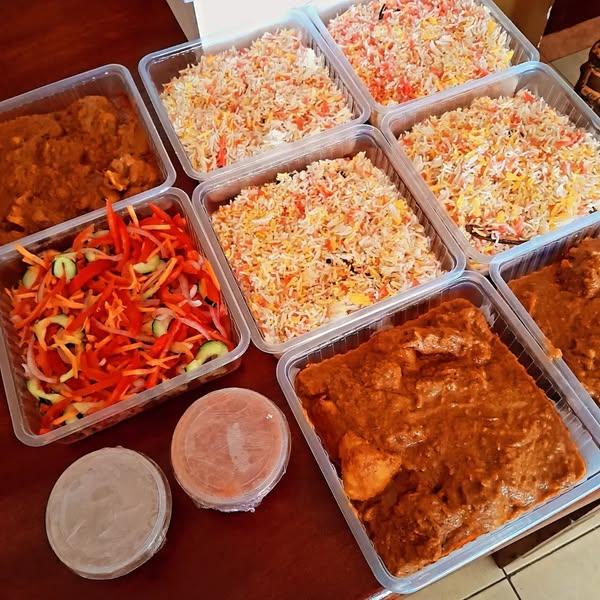
Bakuli hizi zina aina nyingi ya vyakula, kuna biriani ambayo ni mchele wa rangi za aina, rojo lilo na nyama viazi, kachumbari iliyokatwa tomato, kitunguu na pilipili.